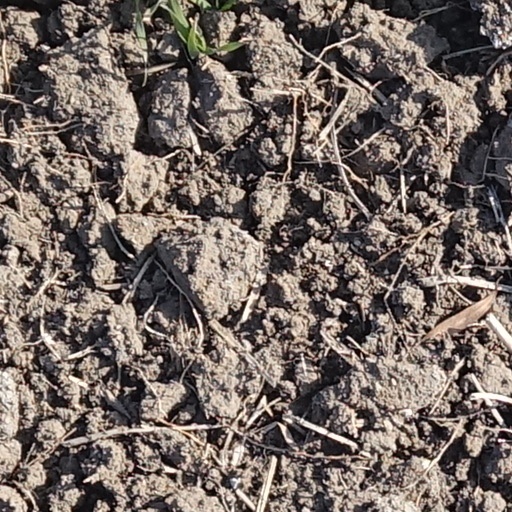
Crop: wheat